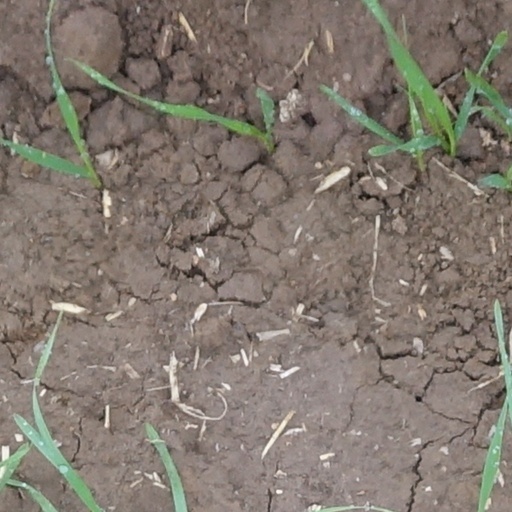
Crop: wheat